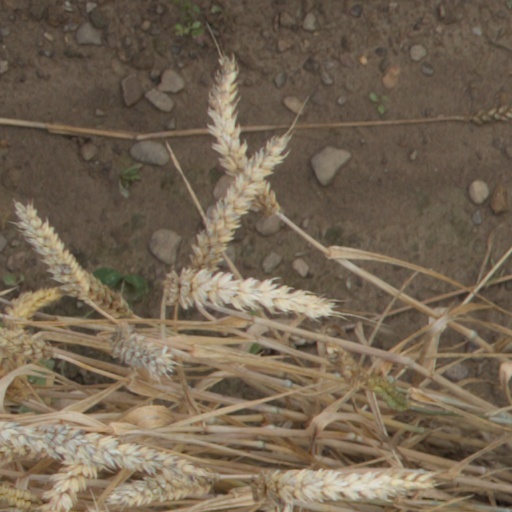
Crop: wheat